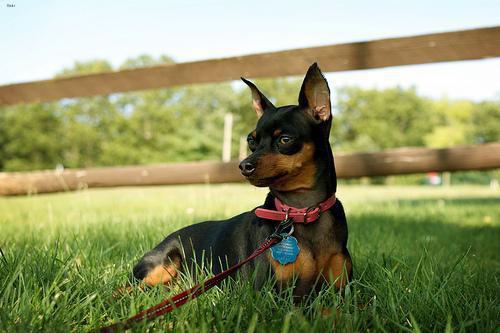
miniature pinscher